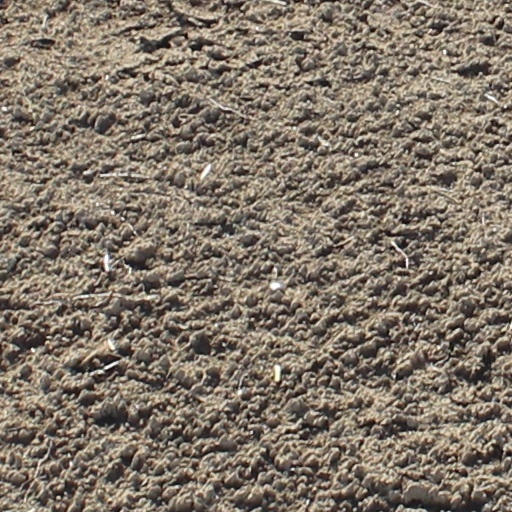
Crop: wheat